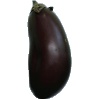
Label: Eggplant 1